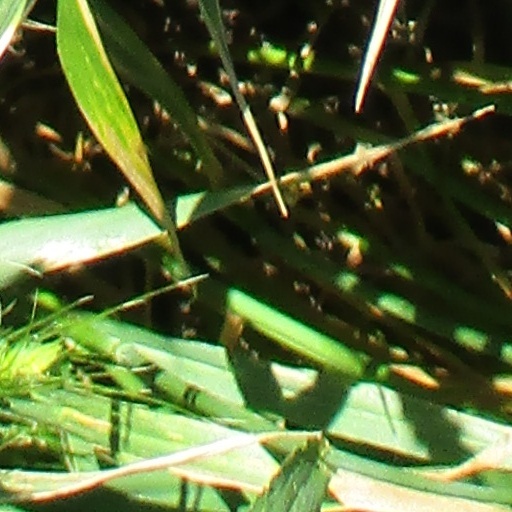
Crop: wheat